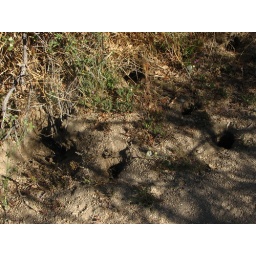
i actually bought a book on identifying holes in joshua tree national park